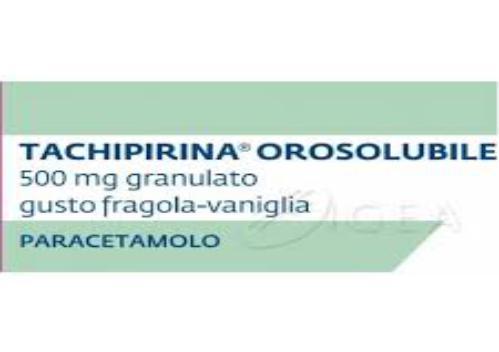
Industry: Medical